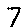
Label: 7